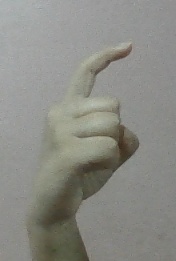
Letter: ra